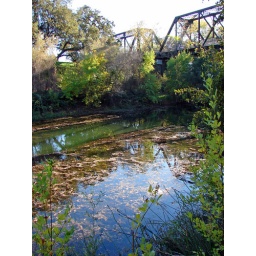
With the Winters train bridge in the b/g